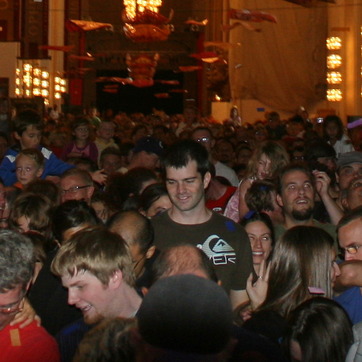
Material: skin